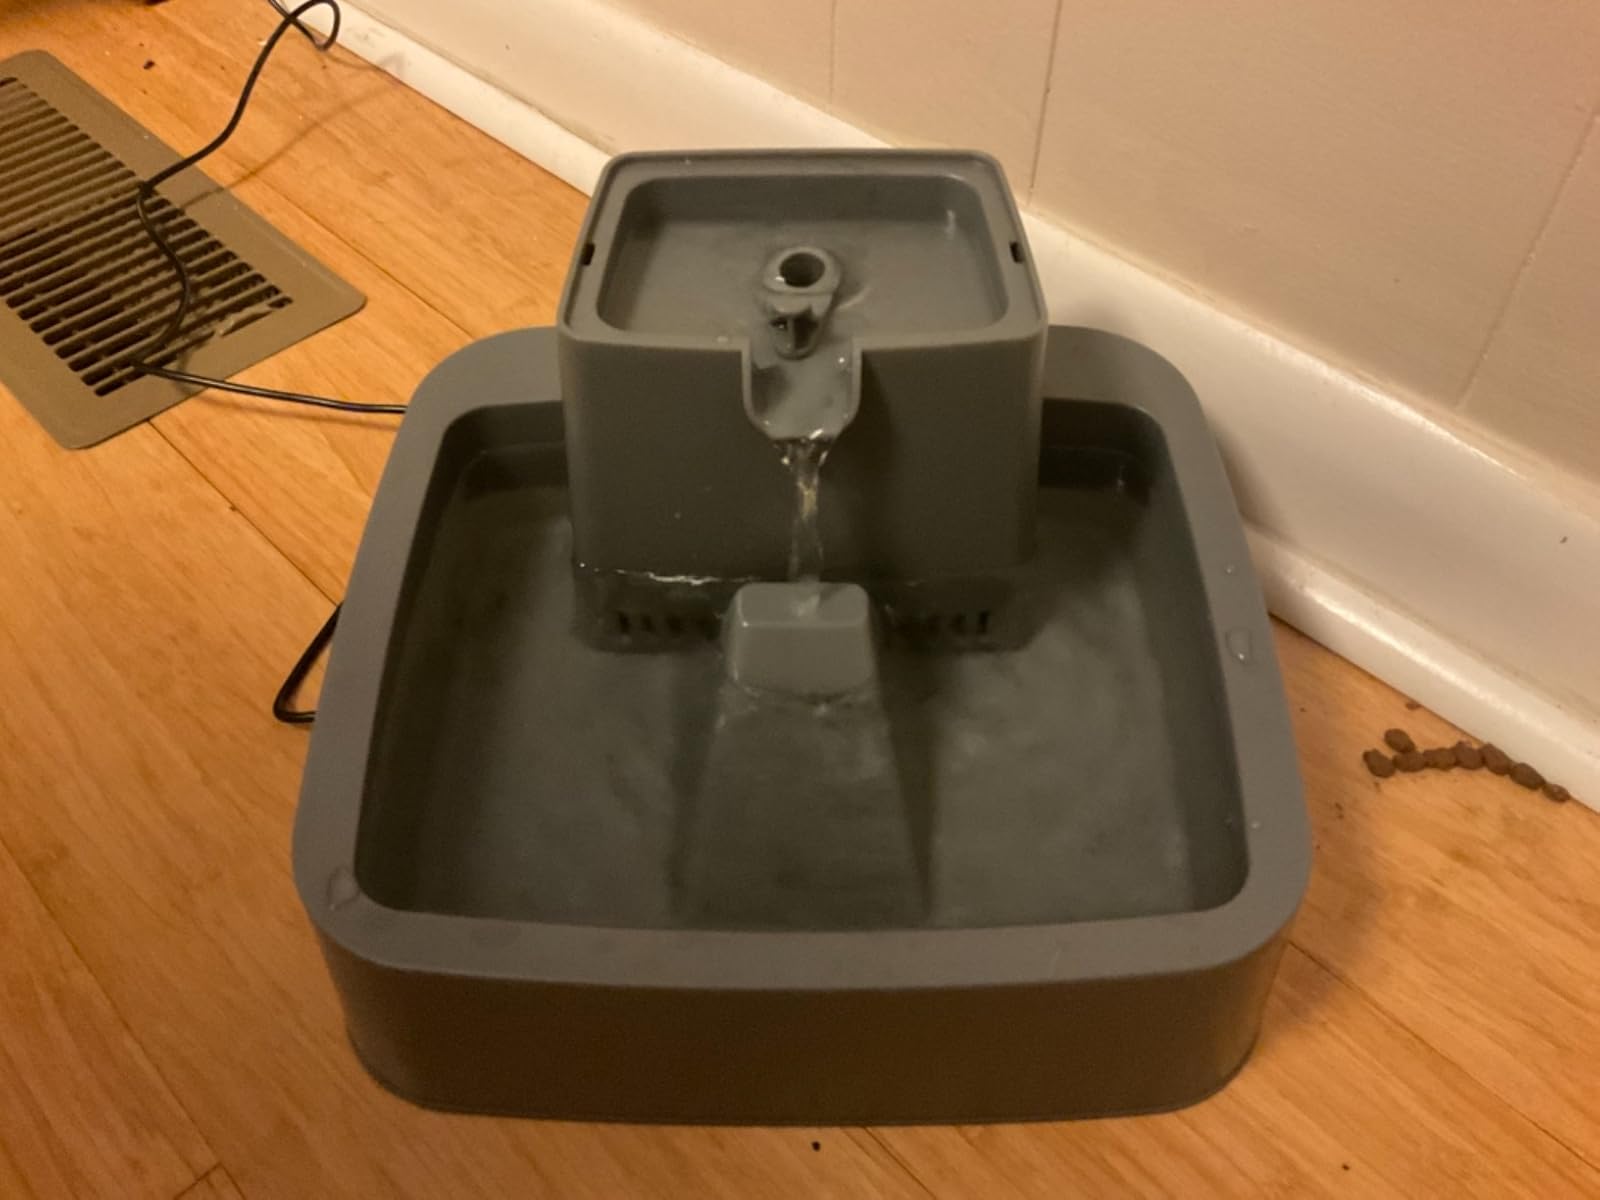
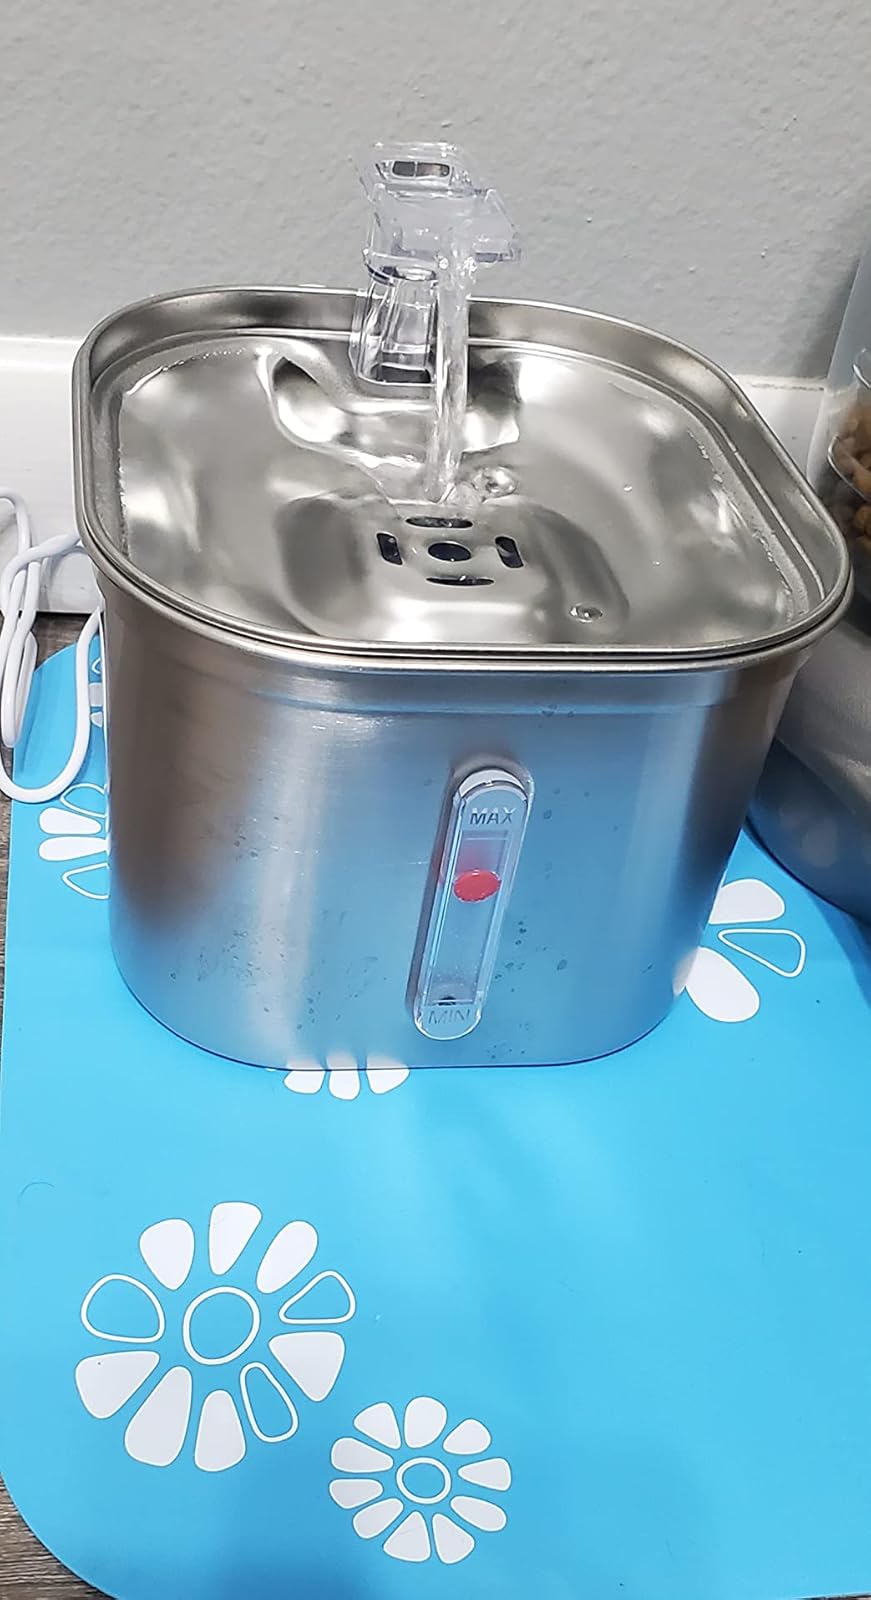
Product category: items_bowl
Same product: no